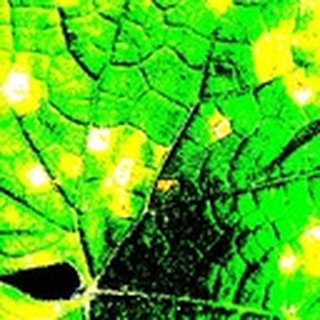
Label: cotton_target_spot